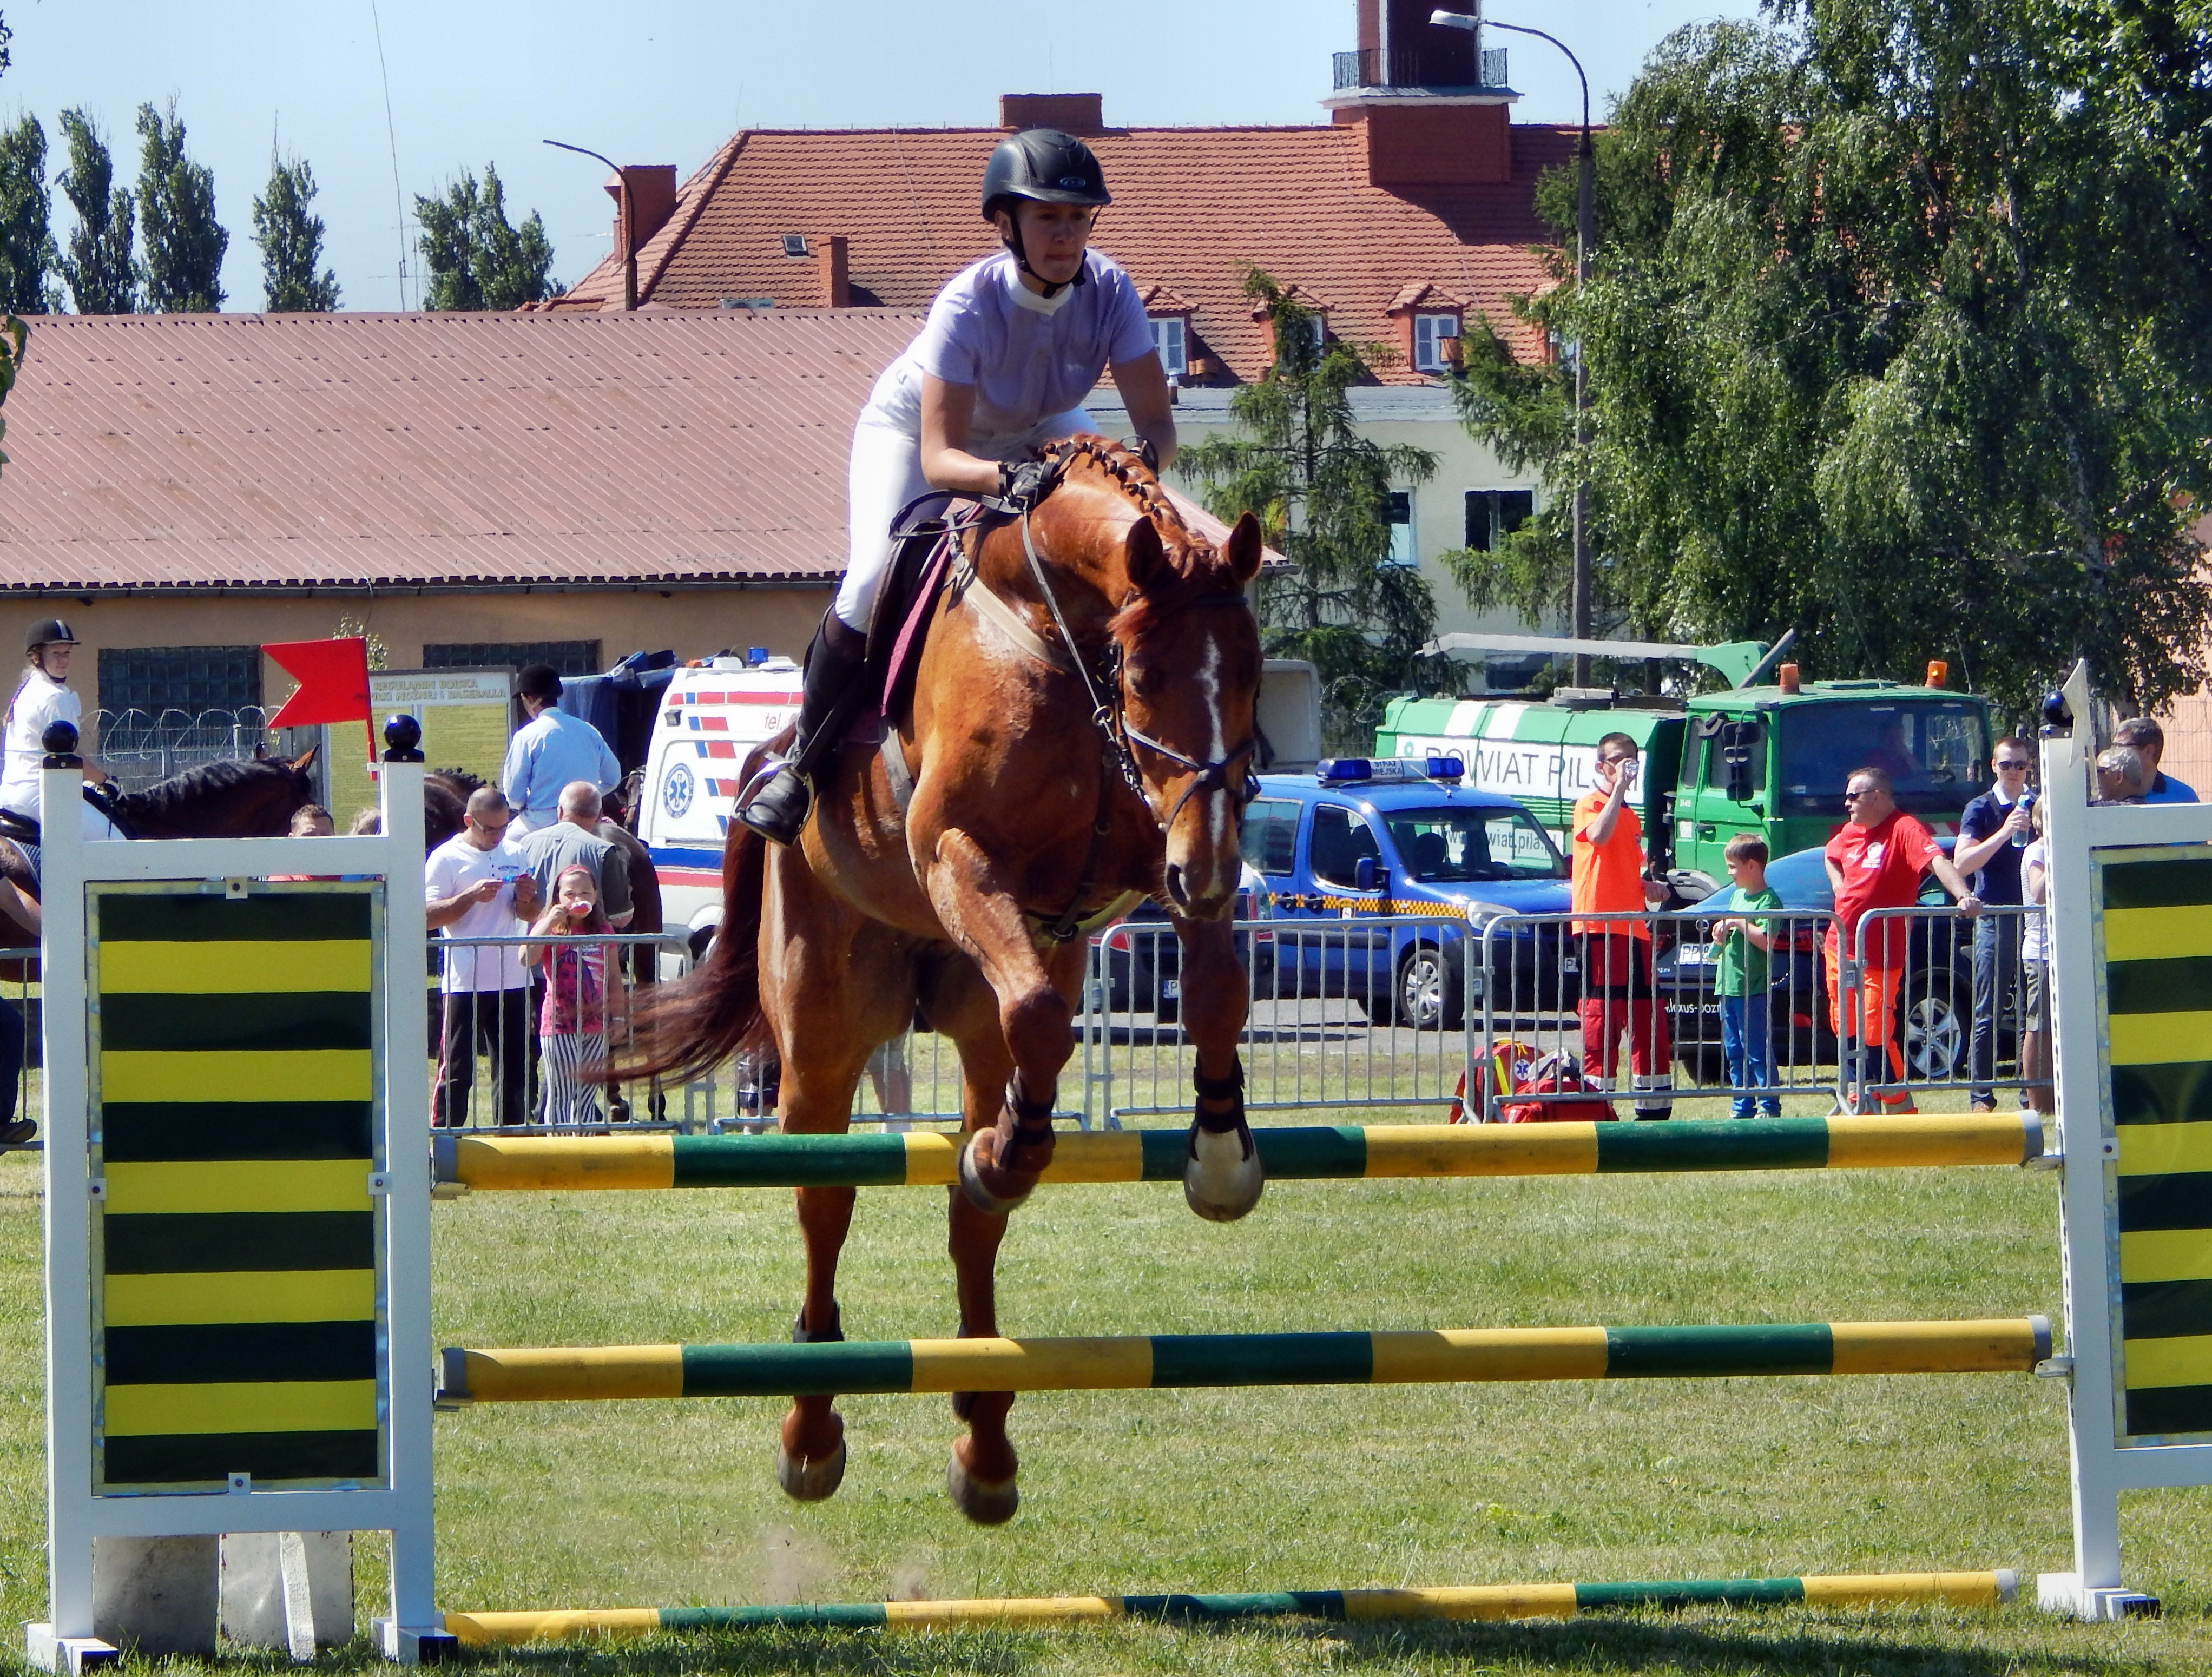
person, animal, jump, recreation, jumping, horse, horses, sports, equestrianism, equitation, physical exercise, eventing, the horse, show jumping, hooves, galop, outdoor recreation, horse like mammal, human action, animal sports, english riding, equestrian sport, hunt seat, modern pentathlon